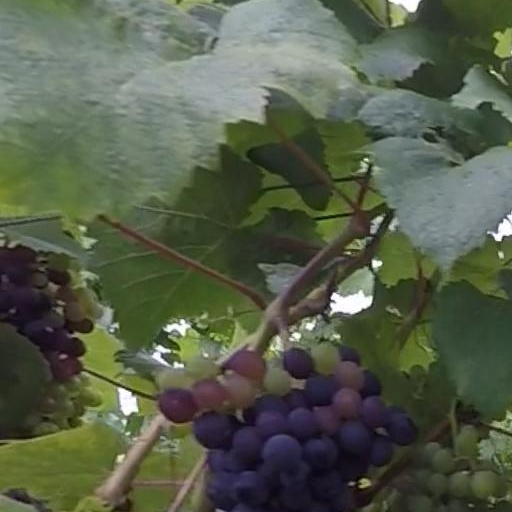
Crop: grape